Pelisse

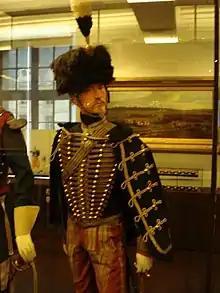
Uniform of French Second Empire Hussar with the characteristic loose-hanging pelisse over-jacket

A pelisse was originally a short fur-trimmed jacket which hussar light-cavalry soldiers from the 17th century onwards usually wore hanging loose over the left shoulder, ostensibly to prevent sword cuts. The name also came to refer to a fashionable style of woman's coat-like garment worn in the early-19th century.